Stirrup spout vessel

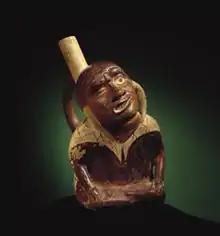
portrait vessel featuring paralysis, Larco Museum

The second classification of Moche ceramics is the creation of Fineline painting on pottery. This artistic style provides a wealth of information regarding life and beliefs throughout the Moche culture. It supplies information on Pre-Columbian daily life, narrative mythology, and ritual practices throughout the region. These Fineline paintings have been given five different categories by researchers Christopher B. Donnan and Donna McClelland, including Vessel Forms, Daily Life, the Natural World, the Supernatural, and Narrative Themes.